Jeddo Road–South Branch Mill Creek Drain Bridge

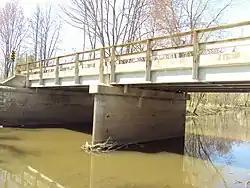

The Jeddo Road–South Branch Mill Creek Drain Bridge is a bridge carrying Jeddo Road over the south branch of the Mill Creek Drain in Brockway Township, Michigan. It was listed on the National Register of Historic Places in 2000.